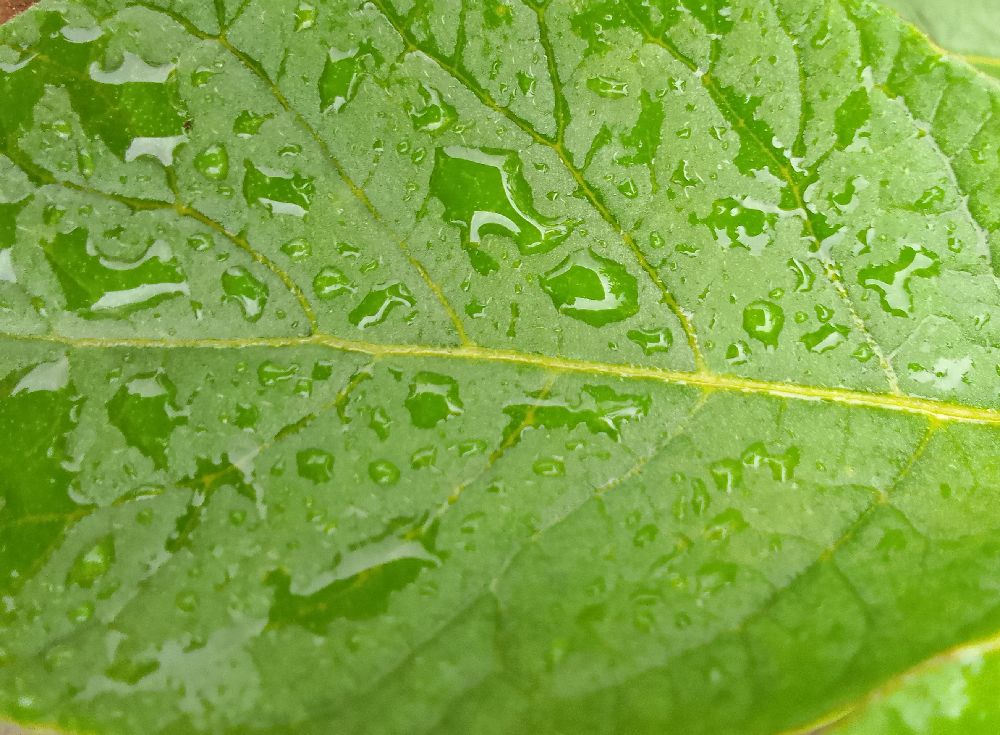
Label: Healthy